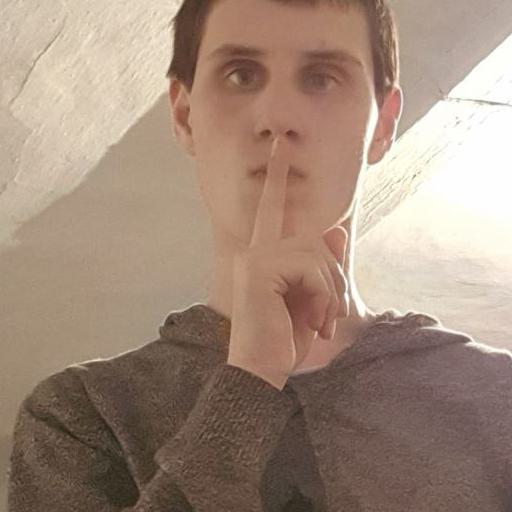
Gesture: mute